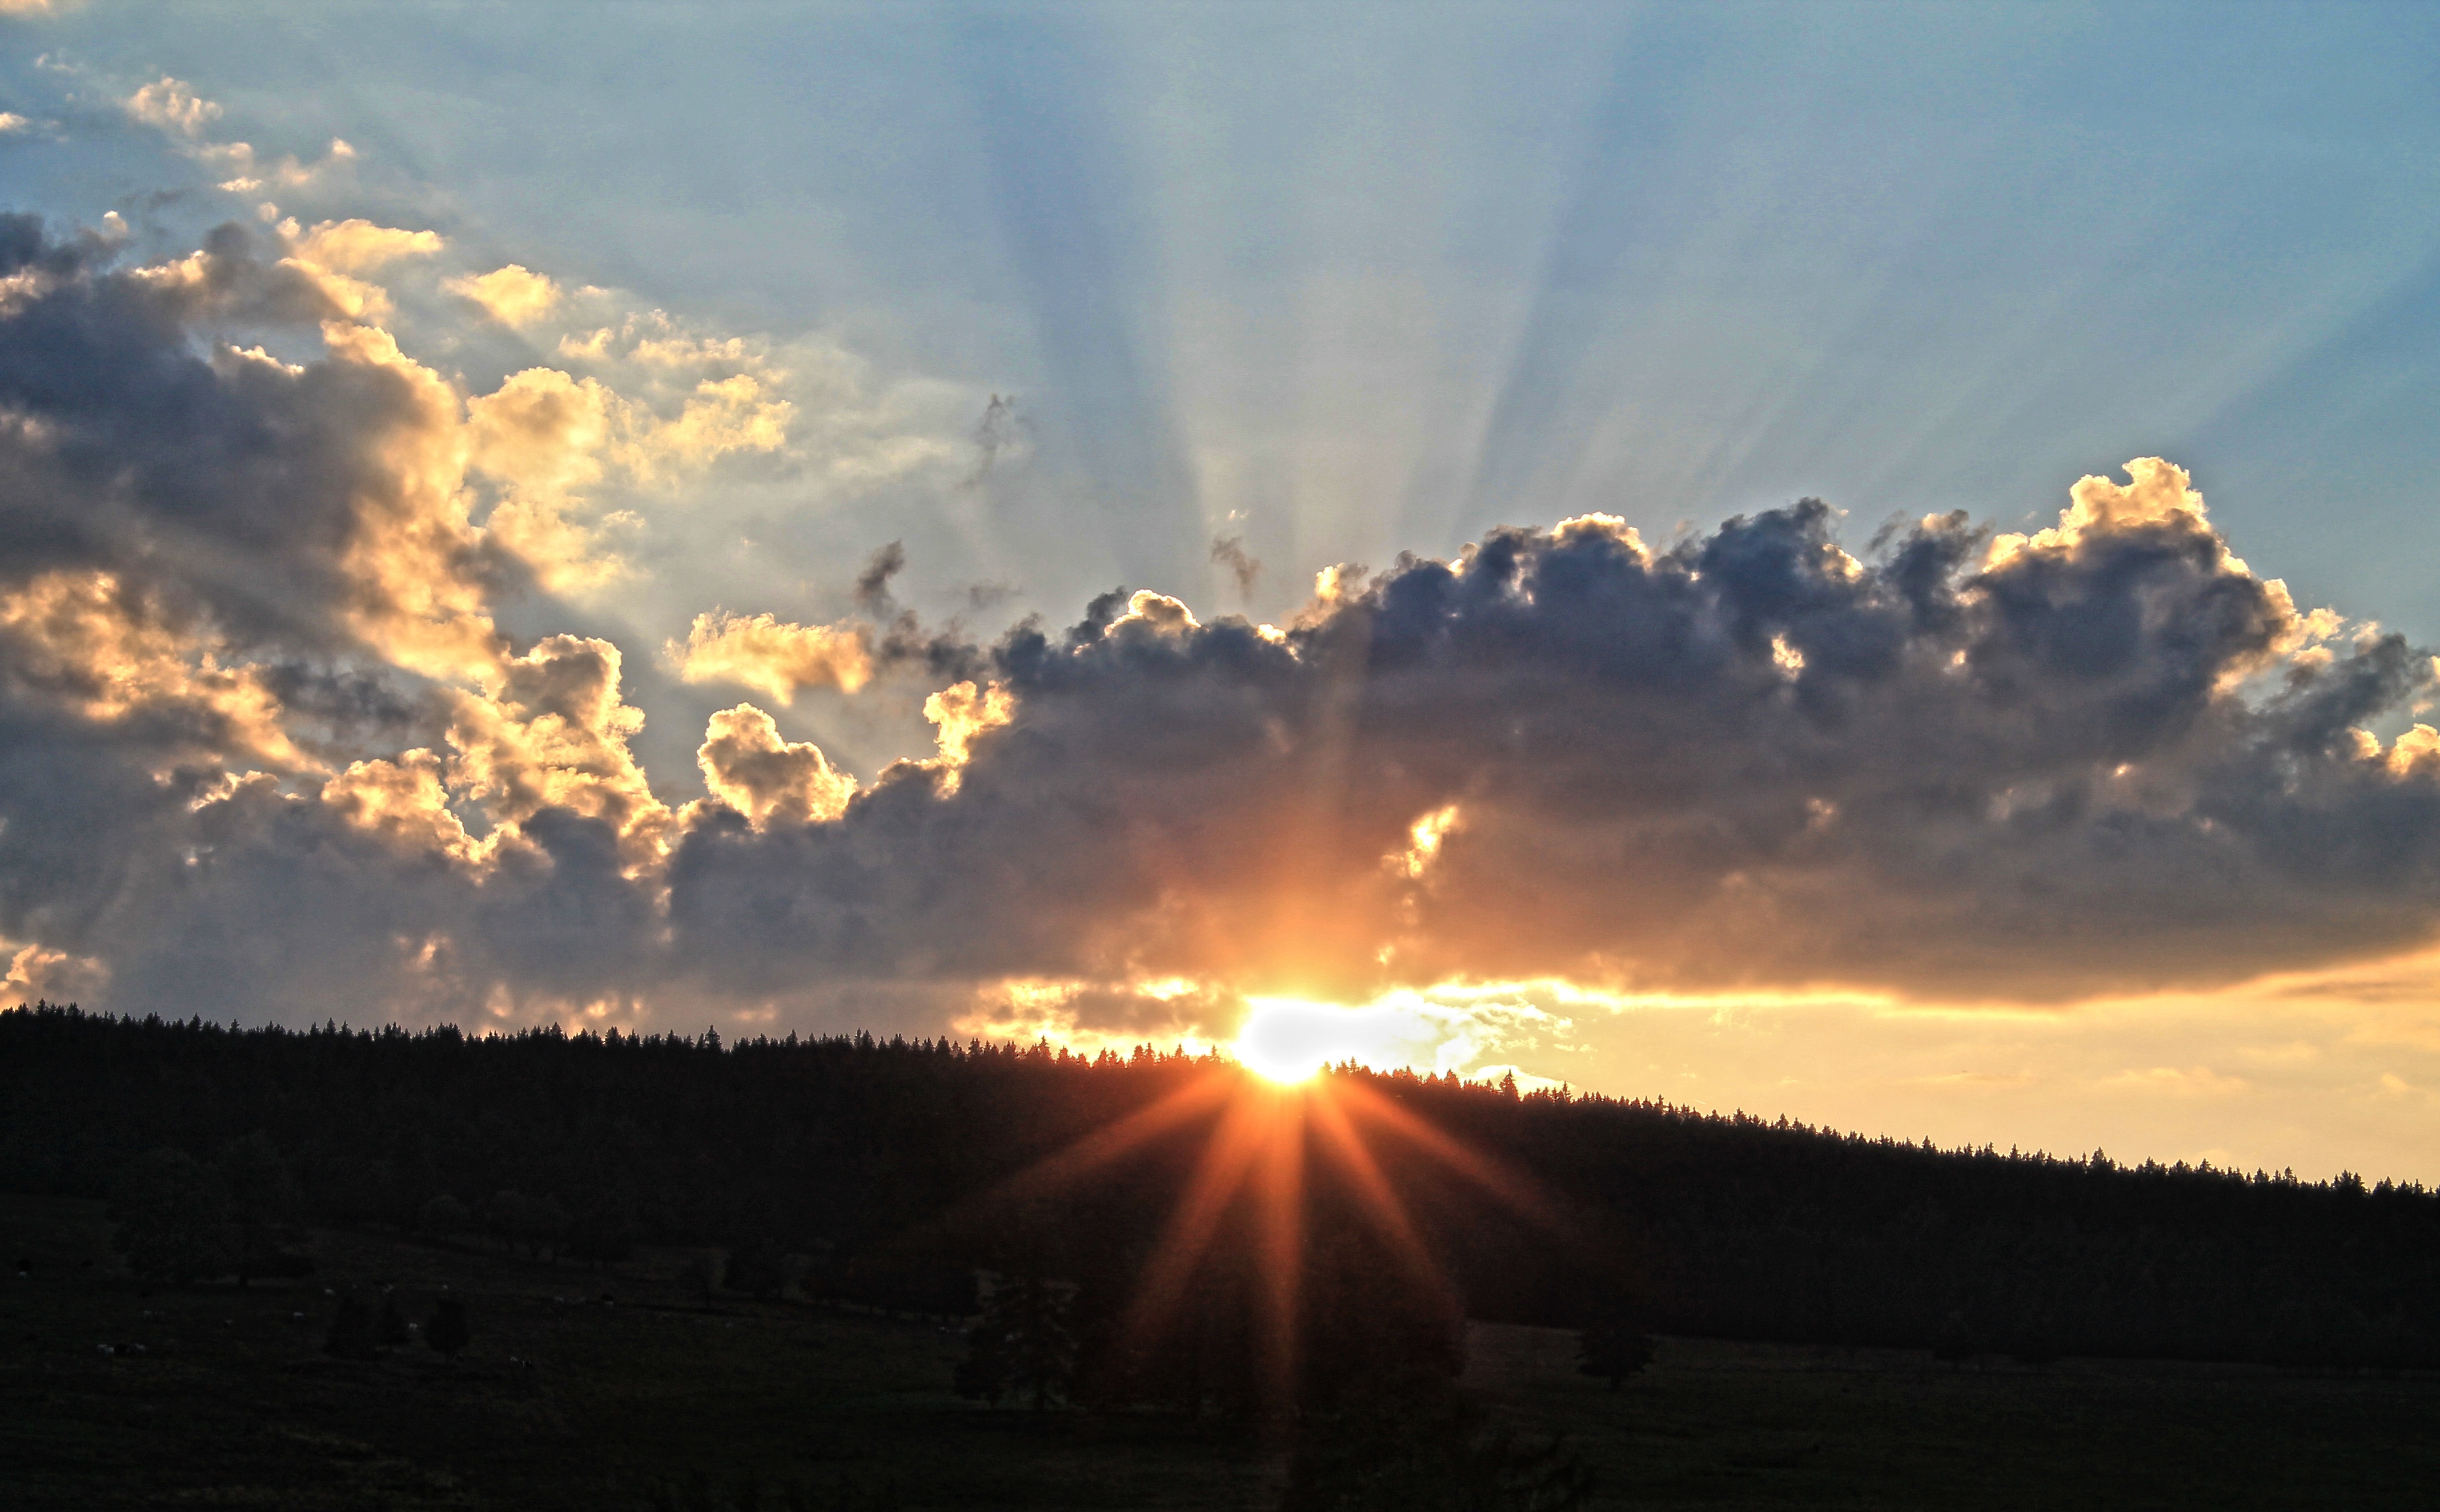
landscape, nature, horizon, light, cloud, sky, sun, sunrise, sunset, sunlight, morning, dawn, atmosphere, dusk, evening, clouds, afterglow, astronomical object, meteorological phenomenon, atmosphere of earth